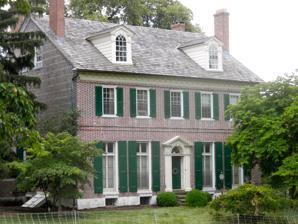
Building: Gov. Charles C. Stratton House
Country: United States of America
Year built: 1794
Historic house in New Jersey, United States United States historic place Gov. Charles C. Stratton House U.S. National Register of Historic Places New Jersey Register of Historic Places Show map of Gloucester County, New Jersey Show map of New Jersey Show map of the United States Location 538 Kings Highway, Woolwich Township, New Jersey Coordinates 39°45′7″N 75°18′10″W / 39.75194°N 75.30278°W / 39.75194; -75.30278 Area 13 acres (5.3 ha) Built c. 1794 Architectural style Federal NRHP reference No. 73001101 NJRHP No. 1444 Significant dates Added to NRHP January 29, 1973 Designated NJRHP May 1, 1972 The Gov. Charles C. Stratton House , also known as Stratton Hall or Stratton Mansion , is located at 538 Kings Highway, near Swedesboro , in Woolwich Township , Gloucester County, New Jersey , United States. The house was built c. 1794 and documented by the Historic American Buildings Survey (HABS) in 1936. It was added to the National Register of Historic Places on January 29, 1973, for its significance in architecture and politics. The house was the home of New Jersey Governor Charles C. Stratton . History and description The house is a two and one-half story brick house with Flemish bond and featuring Federal architecture . It was built c. 1794 near Raccoon Creek by Doctor James Stratton. His son, Charles C. Stratton , was born here in 1796 and lived here the rest of his life. He became the first governor of New Jersey under the new state constitution of 1844 , which provided for the direct election of the governor. HABS photo from 1936 See also National Register of Historic Places listings in Gloucester County, New Jersey References